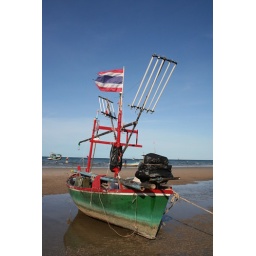
boat by hua hin beach